Kanekoa Texeira

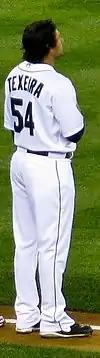
Texeira in , with the Mariners.

On December 10, 2009, Texeira was selected by the Seattle Mariners in the Rule 5 draft. Mariners General Manager Jack Zduriencik had been familiar with Texeira from his days with the Brewers, where he was scouting director when Texeira was drafted by the Brewers in 2004. Texeira made the Mariners' Opening Day roster following a strong performance in spring training. With the Mariners, he recorded a 5.30 ERA, 6.8 strikeouts per nine innings, and 4.8 walks per nine innings in innings pitched. However, Texeira and Jesús Colomé were designated for assignment on May 31, as the Mariners promoted pitchers Sean White and Garrett Olson.